W. J. Seeley

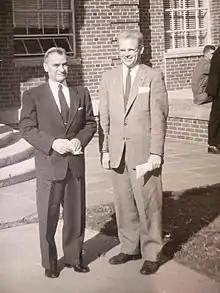
W. J. Seeley (left) and unknown colleague

Walter J. Seeley (died July 29, 1974) served as the Dean of Duke University's Edmund T. Pratt Jr. School of Engineering from 1953 until 1963. He also served as chairman of the Electrical Engineering Department at Duke University. He was formerly an engineering professor at University of Pennsylvania. During World War II, he served as Director of the Naval Ordnance Laboratory. He graduated from the Polytechnic Institute of Brooklyn (now New York University Tandon School of Engineering). The Walter J. Seeley Scholastic Award is awarded annually at Duke University to the member of the graduating class of the Edmund T. Pratt Jr. School of Engineering who has achieved the highest scholastic average in all subjects.